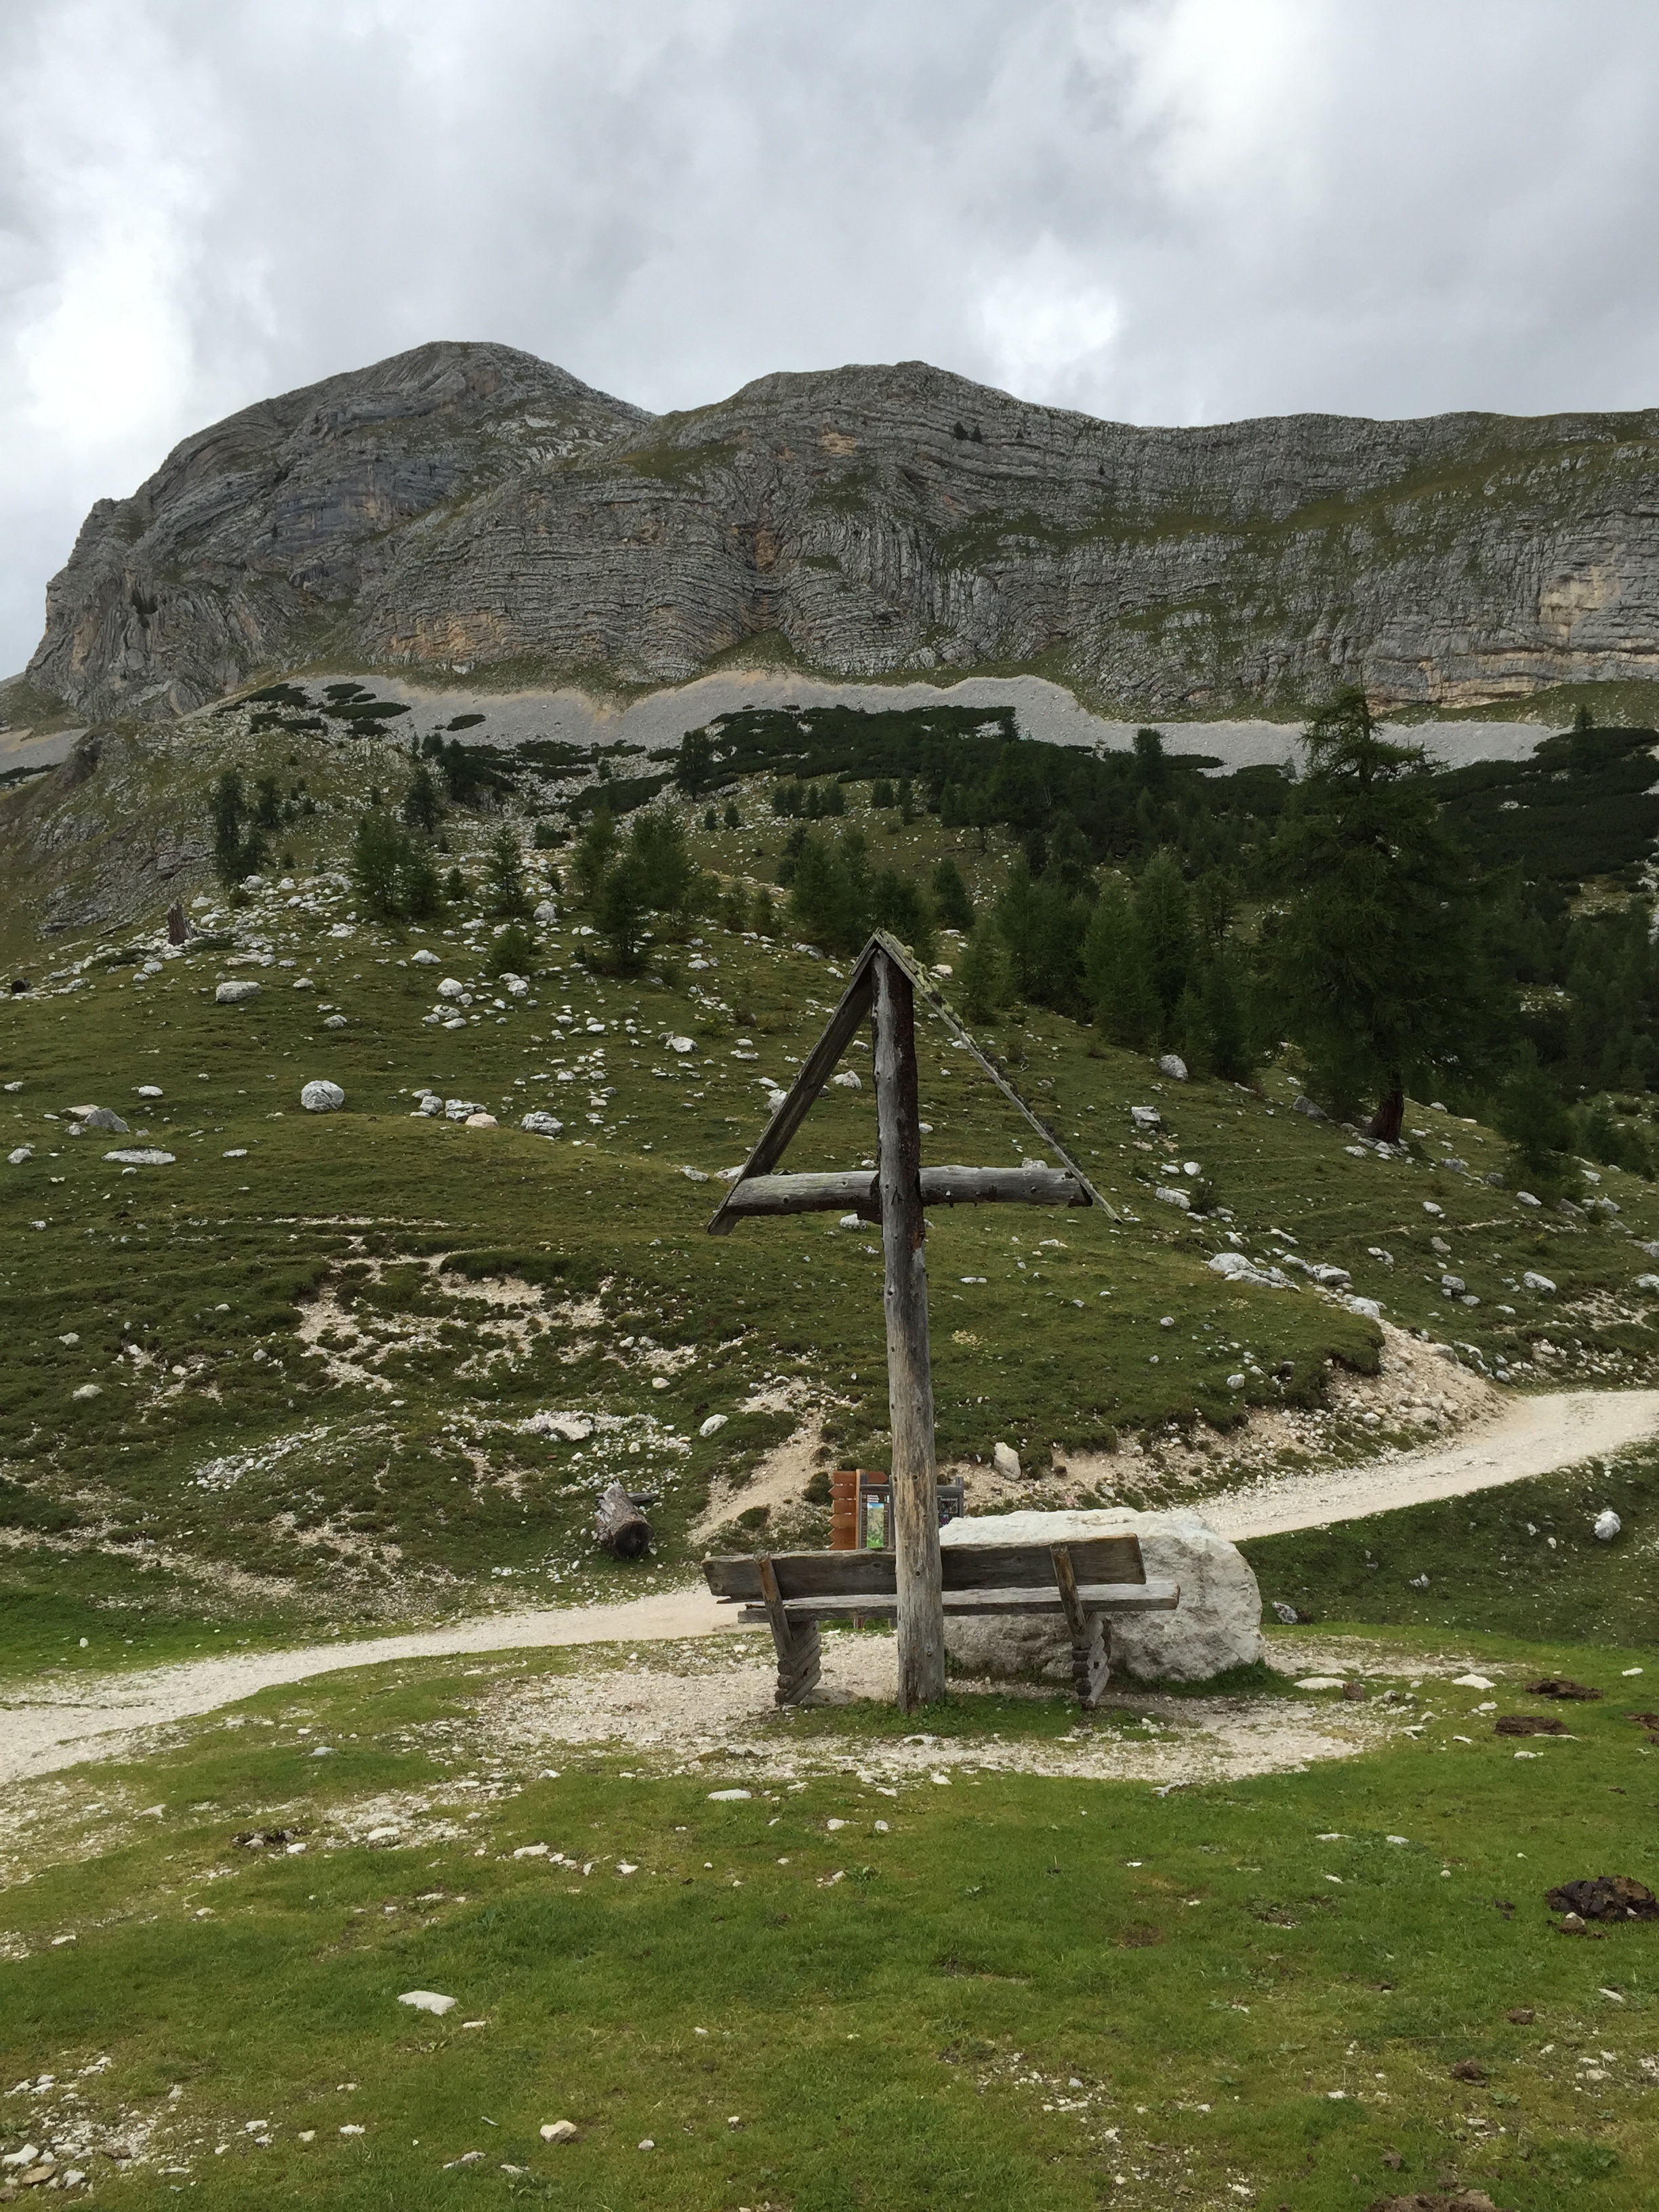
landscape, nature, forest, mountain, hill, lake, mountain range, italy, reservoir, cross, highland, mountains, loch, dolomites, south tyrol, mountain pass, mountainous landforms